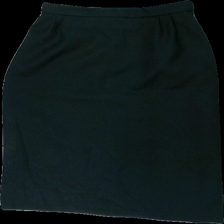
View: back
Type: Skirt
Category: Ladies
Brand: Not in the list
Brand text on label: Silbor Fasion
Colors: Black
Material: 100% polyester
Cut: Regular
Size: 38
Season: All
Price range: 50-100
Recommended usage: Reuse
Comment: Vintage